John T. Rich House

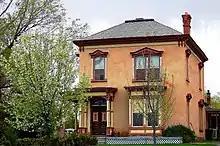
John T. Rich House, April 2009

Its NRHP nomination asserted that it was architecturally important as one of just 11 documented surviving Italianate two story box-style houses in Utah, and the only one of those made from adobe.